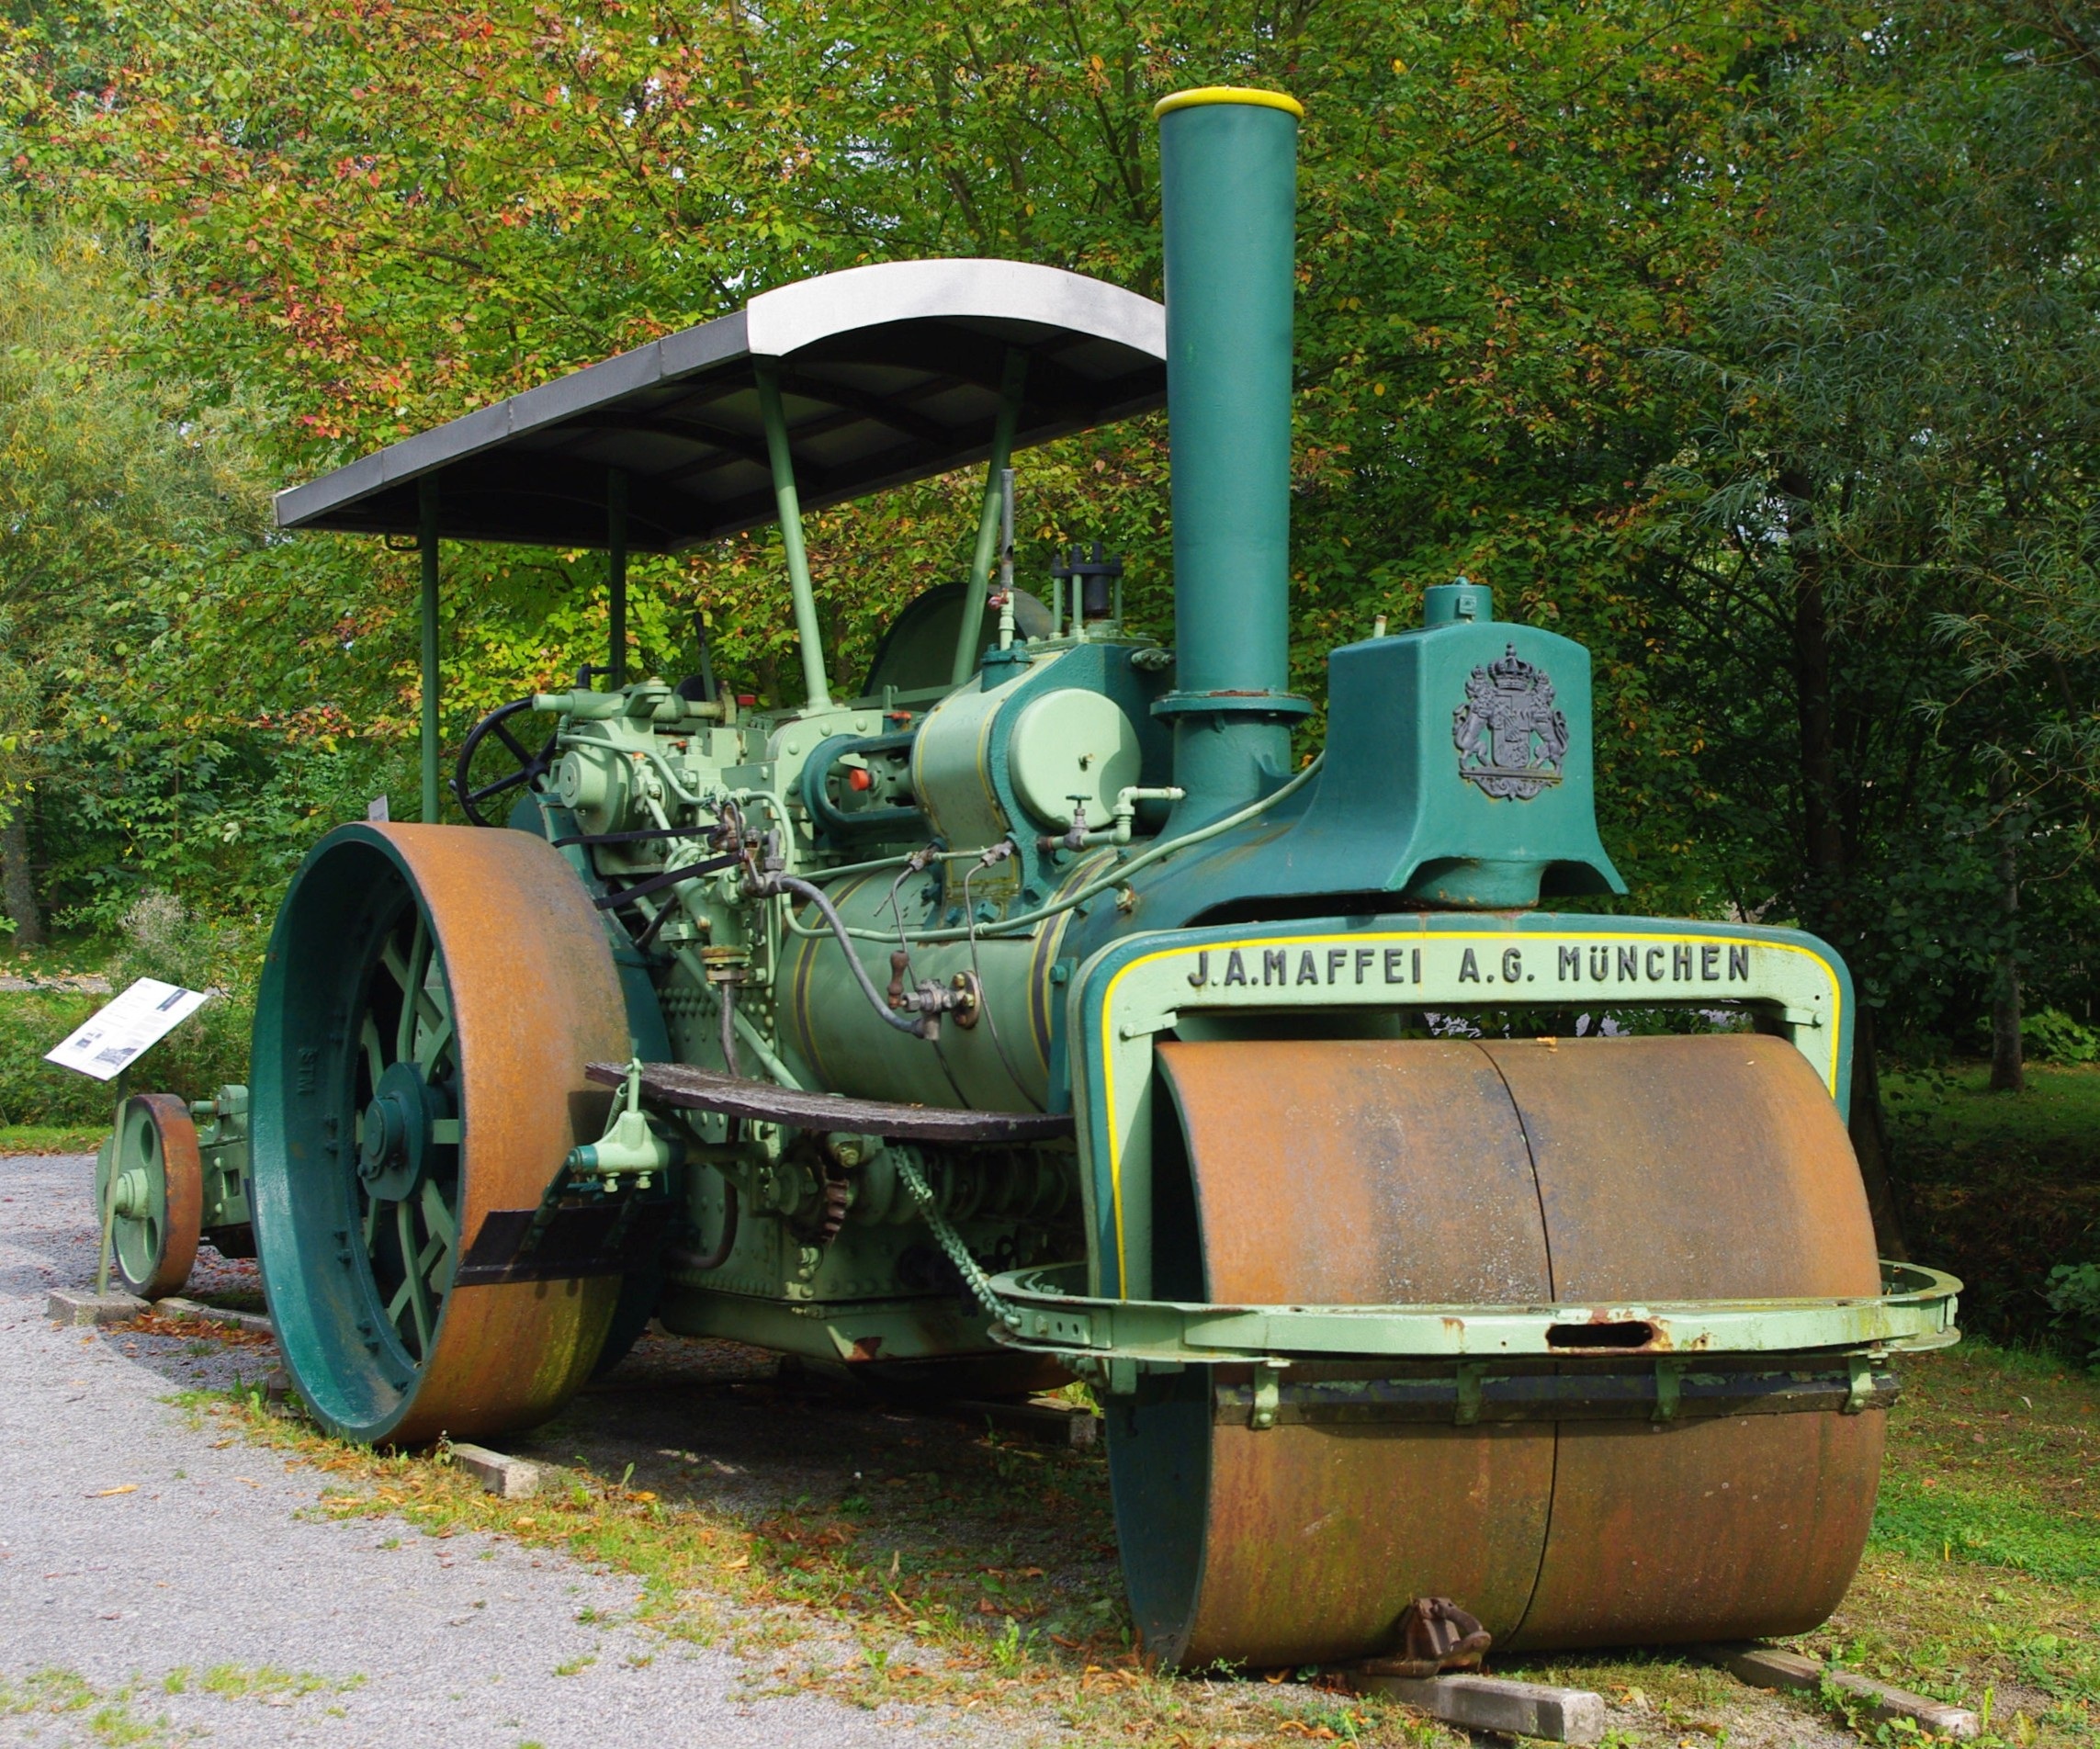
technology, tractor, asphalt, transport, vehicle, machines, steam engine, agricultural machinery, land vehicle, steam roller